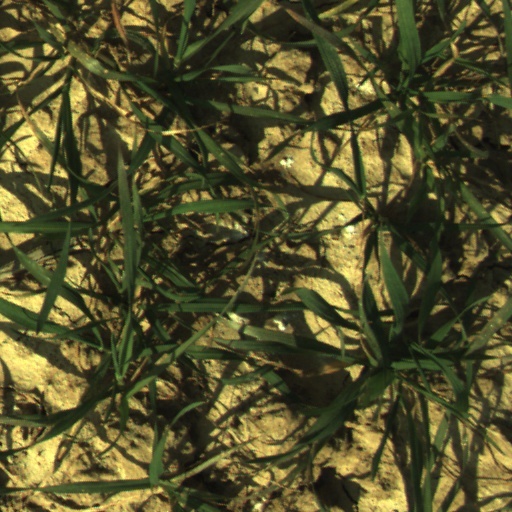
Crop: wheat